The Banquet of the Officers of the St George Militia Company in 1616

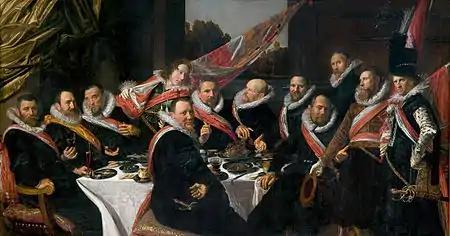
The entire painting is on one piece of seamless linen 175 × 324 cm, and a full meter wider than its predecessor by Cornelis van Haarlem, which was painted on oak panels. An impression of space and depth is given by diagonal lines leading the viewer to gaze beyond the flag out the window.

The men featured are from left to right Provost Johan van Napels, Colonel Hendrick van Berckenrode (wearing the orange sash), Captain Jacob Laurensz, Ensign Jacob Cornelisz Schout (holding the flag), Captain Vechter Jansz van Teffelen, Lieutenant Cornelis Jacobsz Schout, Lieutenant Hugo Mattheusz Steyn, a servant (standing in the back), Ensign Gerrit Cornelisz Vlasman, and Ensign Boudewijn van Offenberg. In the foreground seated in front of the table are Captain Nicolaes Woutersz van der Meer, and Lieutenant Pieter Adriaensz Verbeek.